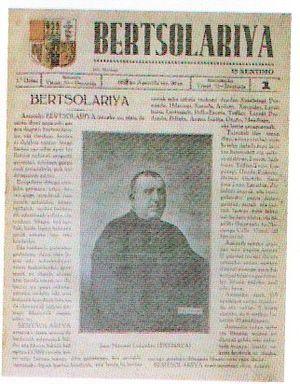
Le bertso ou bertsu est un chant d'improvisation rimé et strophé chanté par des bertsolaris dont l'art remonte au XVIIIᵉ siècle. Bien que présent dans d'autres régions, le bertsolarisme est resté surtout vivace au Pays basque.